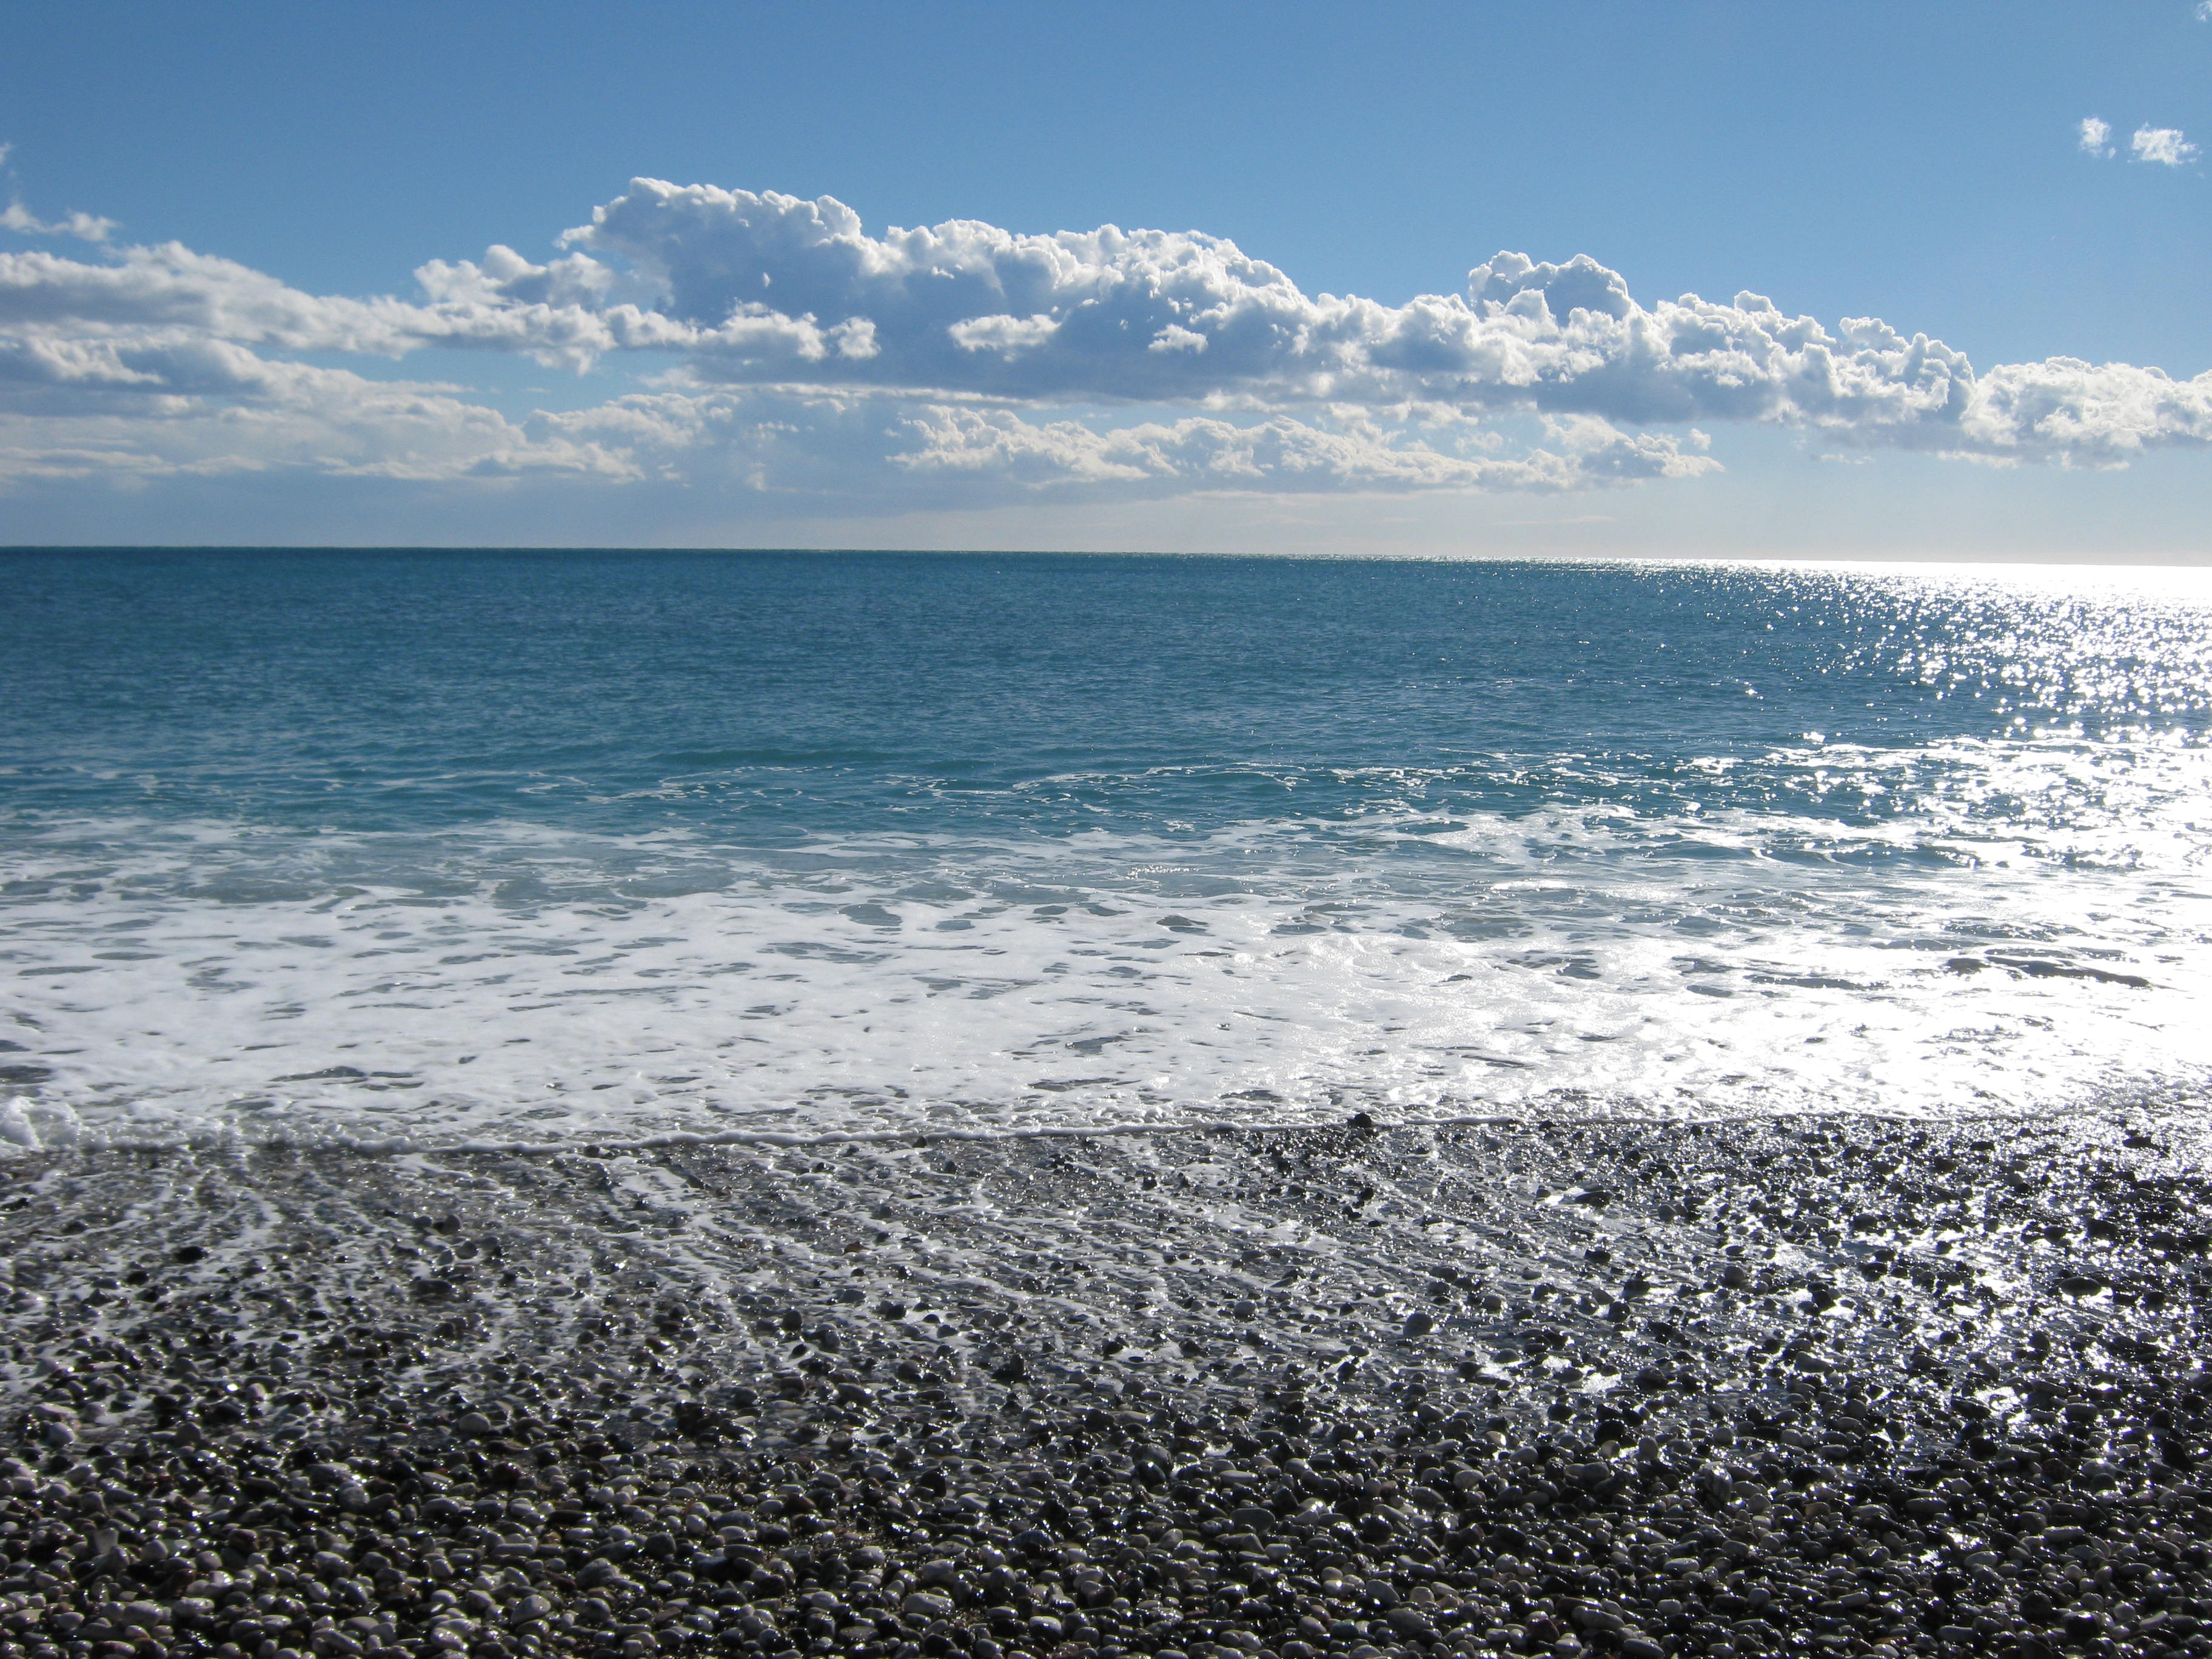
beach, landscape, sea, coast, water, nature, sand, rock, ocean, horizon, cloud, sky, sunset, sunlight, shore, wave, coastal, coastline, mediterranean, peace, blue, solar, body of water, sparkle, turkey, marine, horizon line, antalya, antalya mediterranean, wind wave, konyaalti